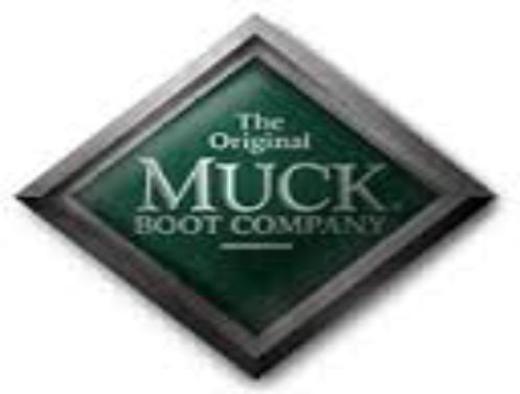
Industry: Clothes